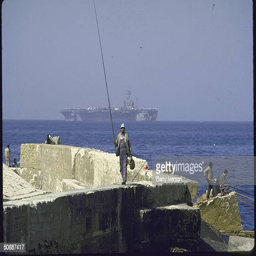
ship during port call off coast with local fisherman in the foreground